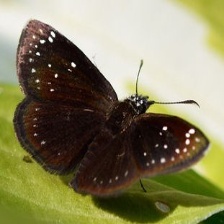
Species: SOOTYWING